Yadava

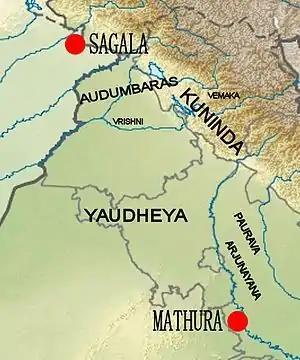
The Vrishnis are one of the Yadava clans, located in the region of Mathura. Location of the Vrishni among other groups: the Audumbaras, the Kunindas, the Vemakas, the Yaudheyas, the Pauravas and the Arjunayanas.

The Yadava, not to be confused with Yadav, were an ancient Indian people who believed to have descended from Yadu, a legendary king of Chandravamsha lineage.